Limoges enamel

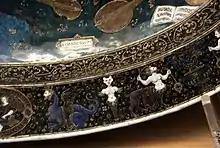
Signature of "Suzanne Court" on a charger

Given the royal privileges, enamel workshops tended to stay in the family, and are also rather poorly documented compared to painters; the various signatures and monograms on pieces have given art historians much to argue about. Hallmarks on the metal frames or setting can be helpful in giving dates. Léonard Limousin was the most famous of seven enamel artists of the Limousin family, whose signed and dated works stretch from 1532 to 1574. The Court/de Court family probably included most of Jean Court (active 1550s), Jean de Court (active 1560s and 1570s, also a successful portrait painter in oils), Suzanne de Court, perhaps active 1570s to 1620s, and Pierre Courteys (or Courtois), signing works from 1550 to 1568. The Pénicault, Laudin and Reymond or Raymond (Pierre Reymond) families were also prominent enamelists, the Laudins especially prominent in the 17th century, as the "last spark" of the Limoges tradition.